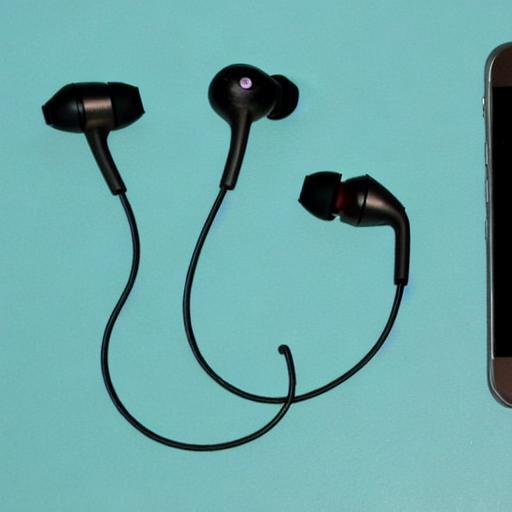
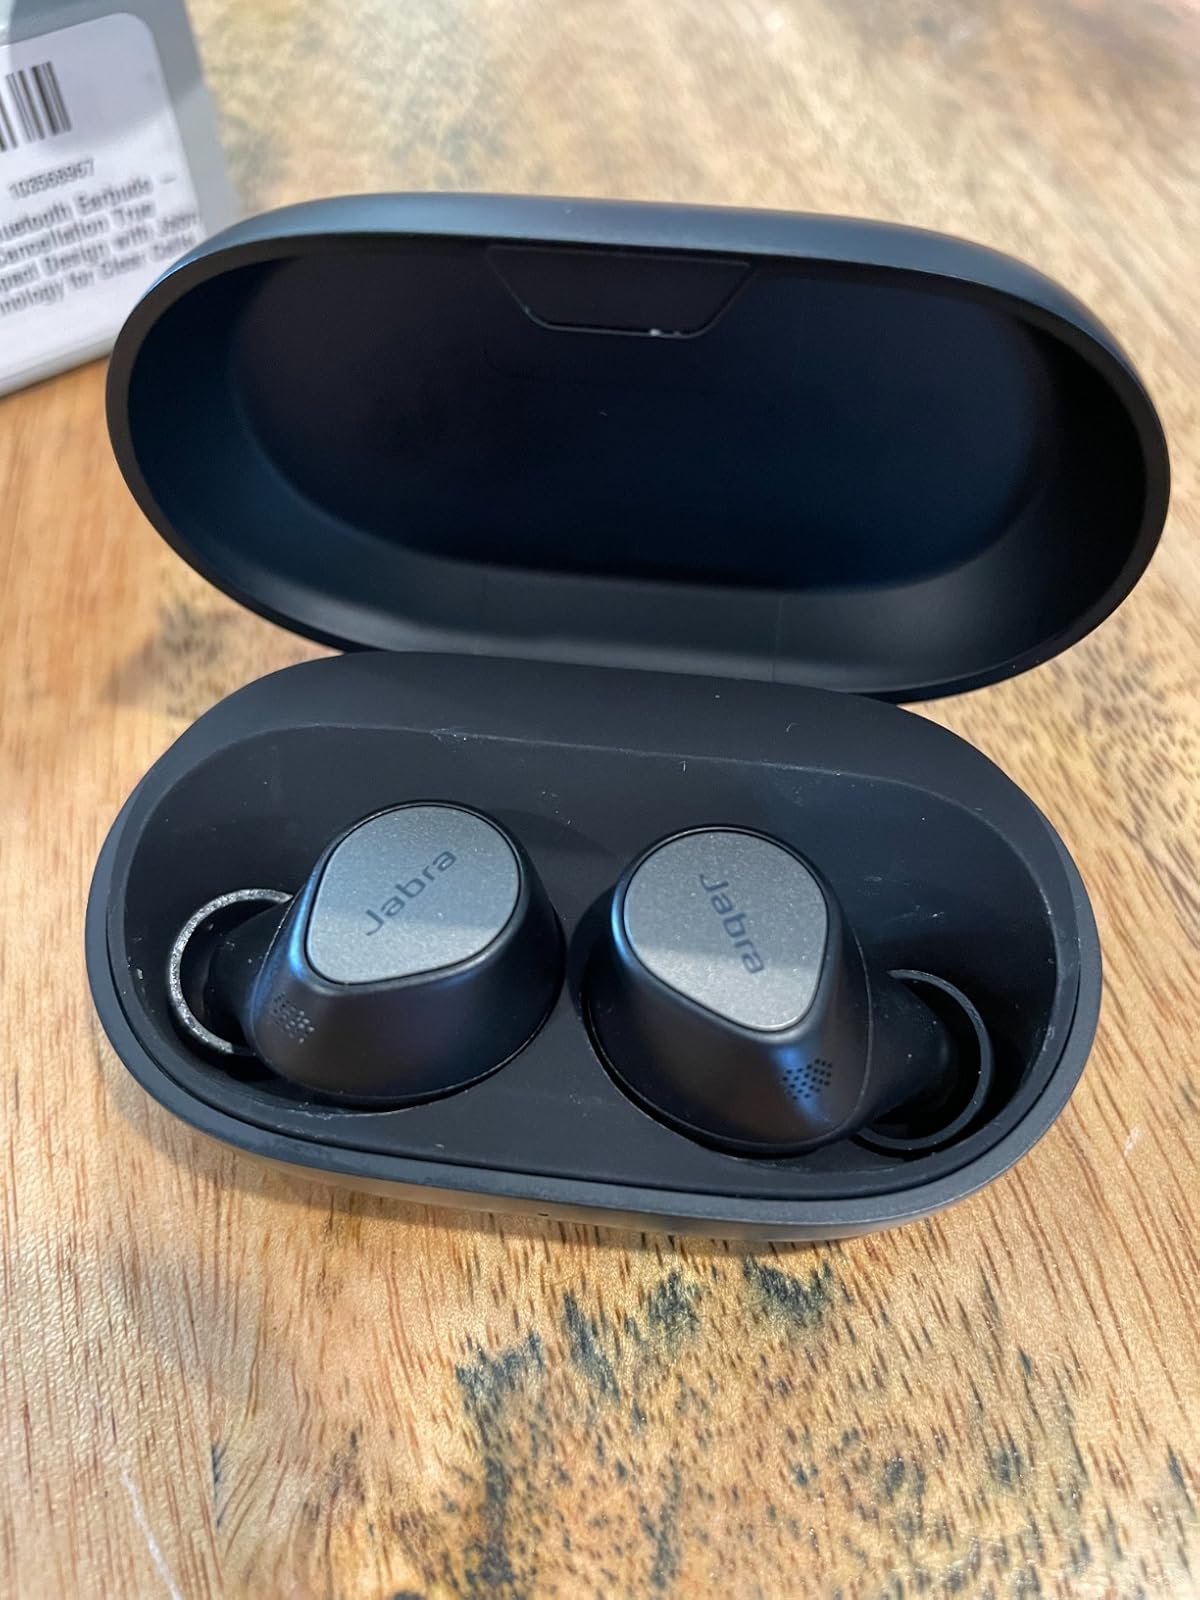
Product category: earbuds
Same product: no